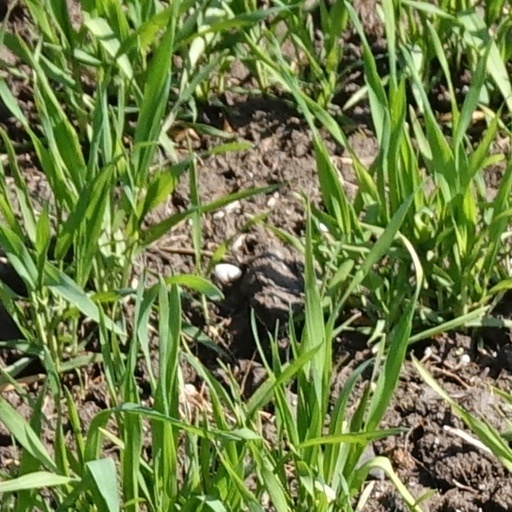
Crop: wheat